Caspian expeditions of the Rus'

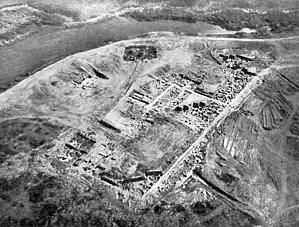
The site of the Khazar fortress at Sarkel, sacked by Sviatoslav c. 965. Aerial photo from excavations conducted by Mikhail Artamonov in the 1930s.

The sources are not clear about the roots of the conflict between Khazaria and Rus', so several possibilities have been suggested. The Rus' had an interest in removing the Khazar hold on the Volga trade route because the Khazars collected duties from the goods transported by the Volga. Byzantine incitement also apparently played a role. Khazars were the allies of the Byzantines until the reign of Romanus I Lecapenus, who persecuted the Jews of his empire.